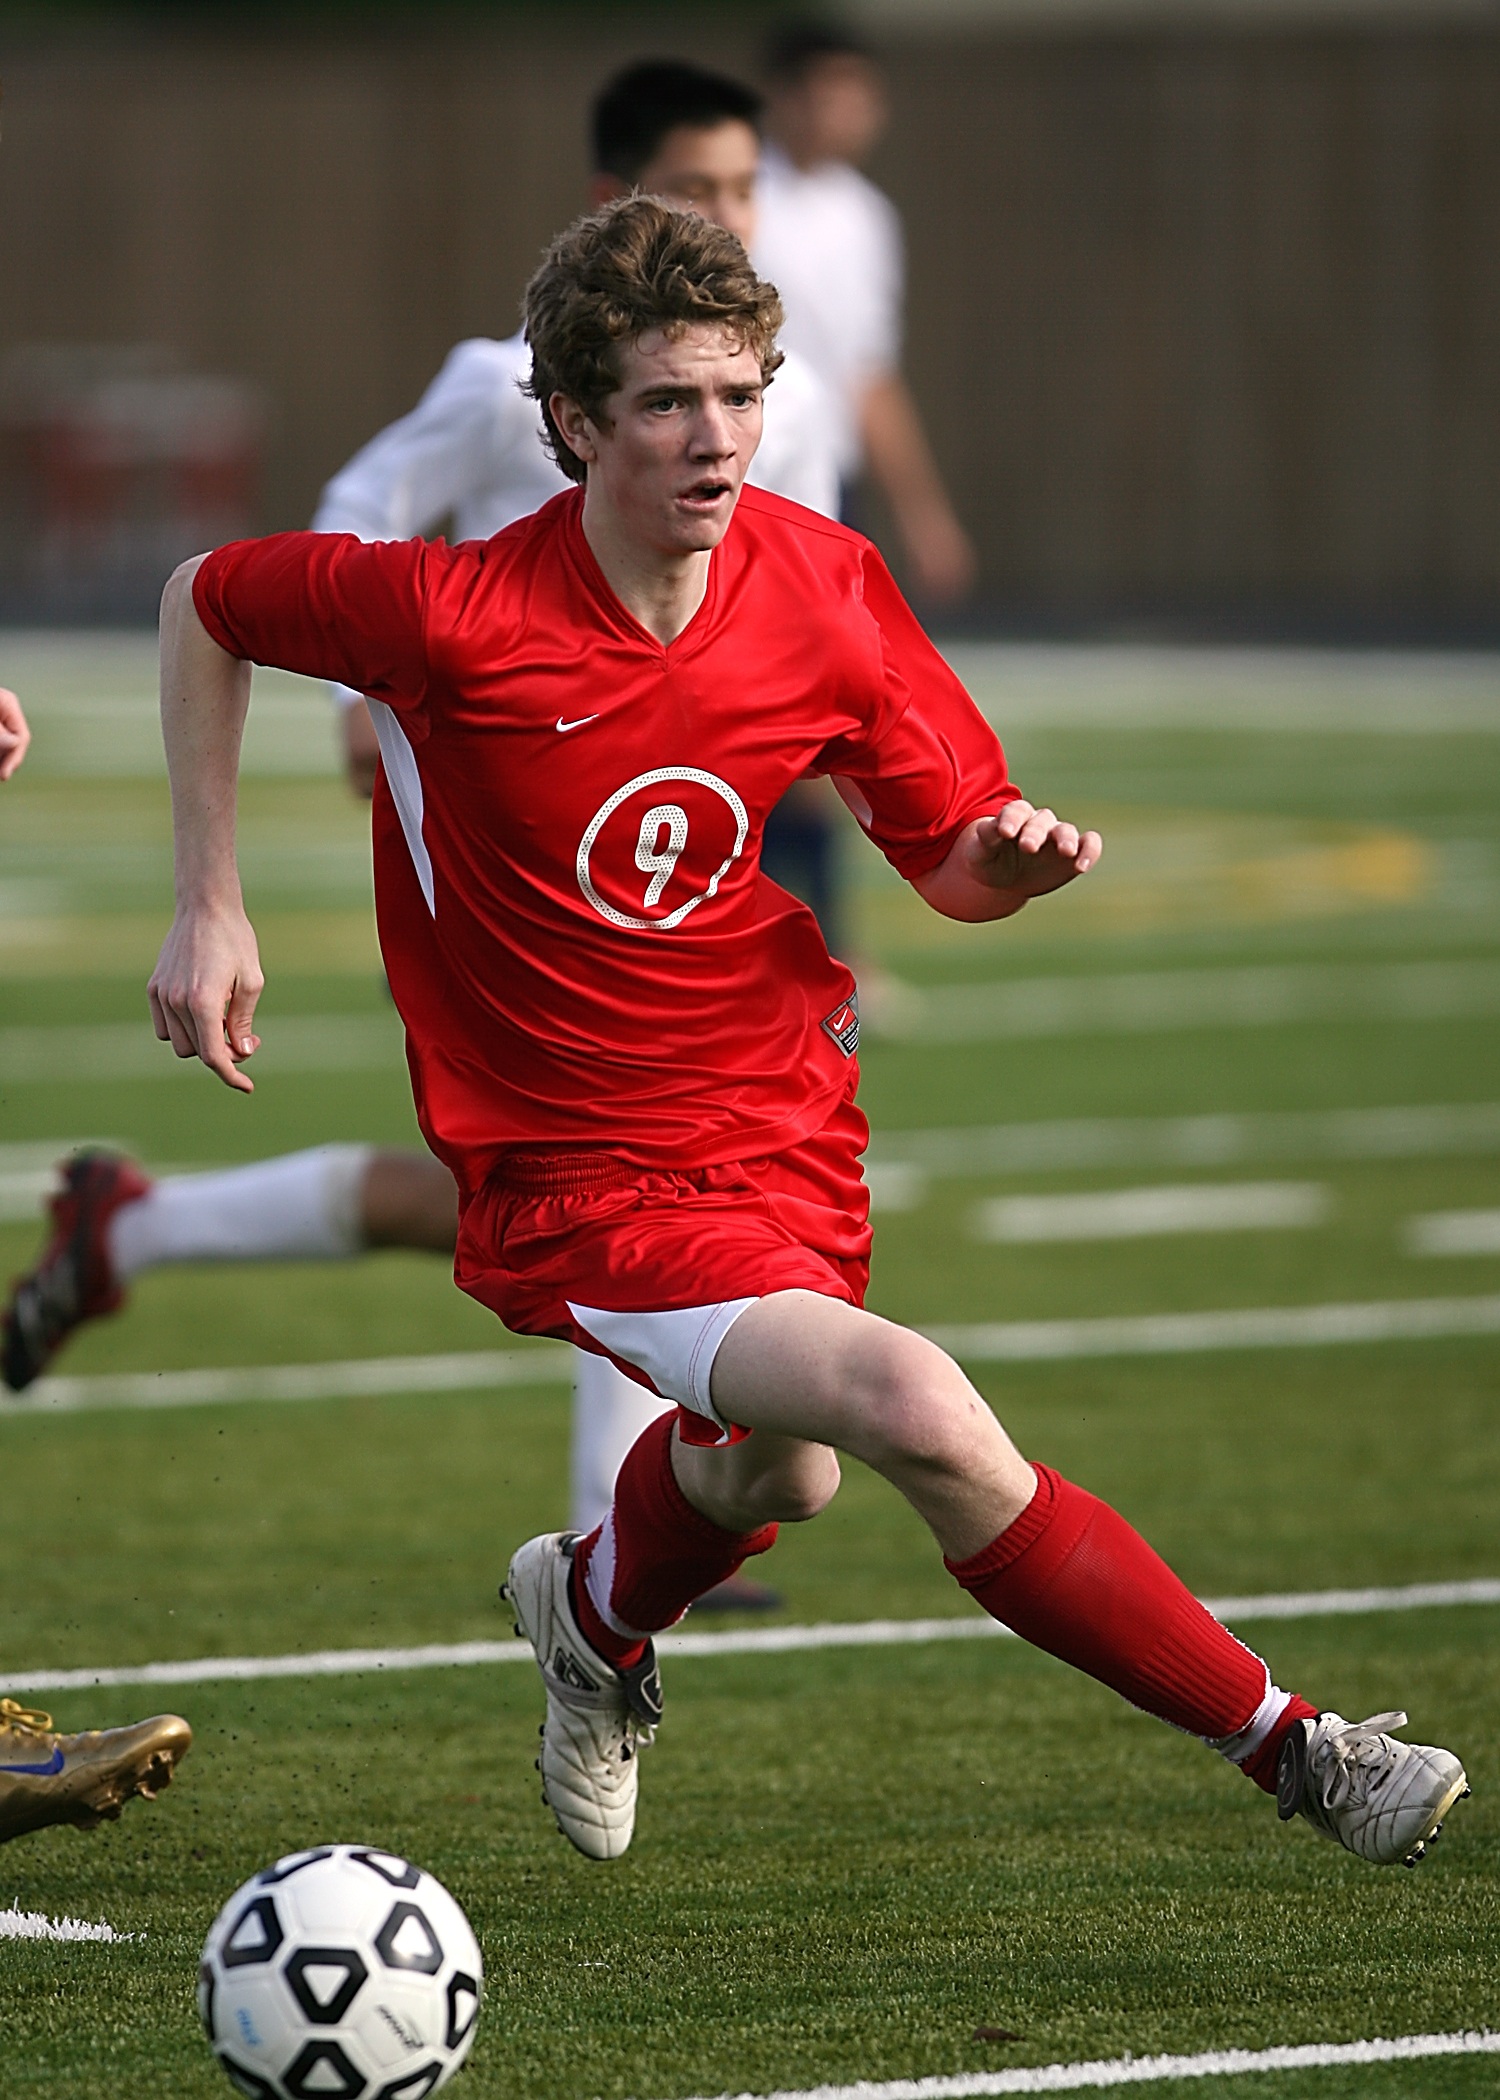
grass, sport, field, game, play, running, green, red, foot, action, soccer, football, stadium, player, competition, american football, sports, ball, school, athlete, kick, tackle, football player, ball game, kicking, sports balls, soccer player, team sport, soccer team, action photo, gridiron football, women's football, soccer kick